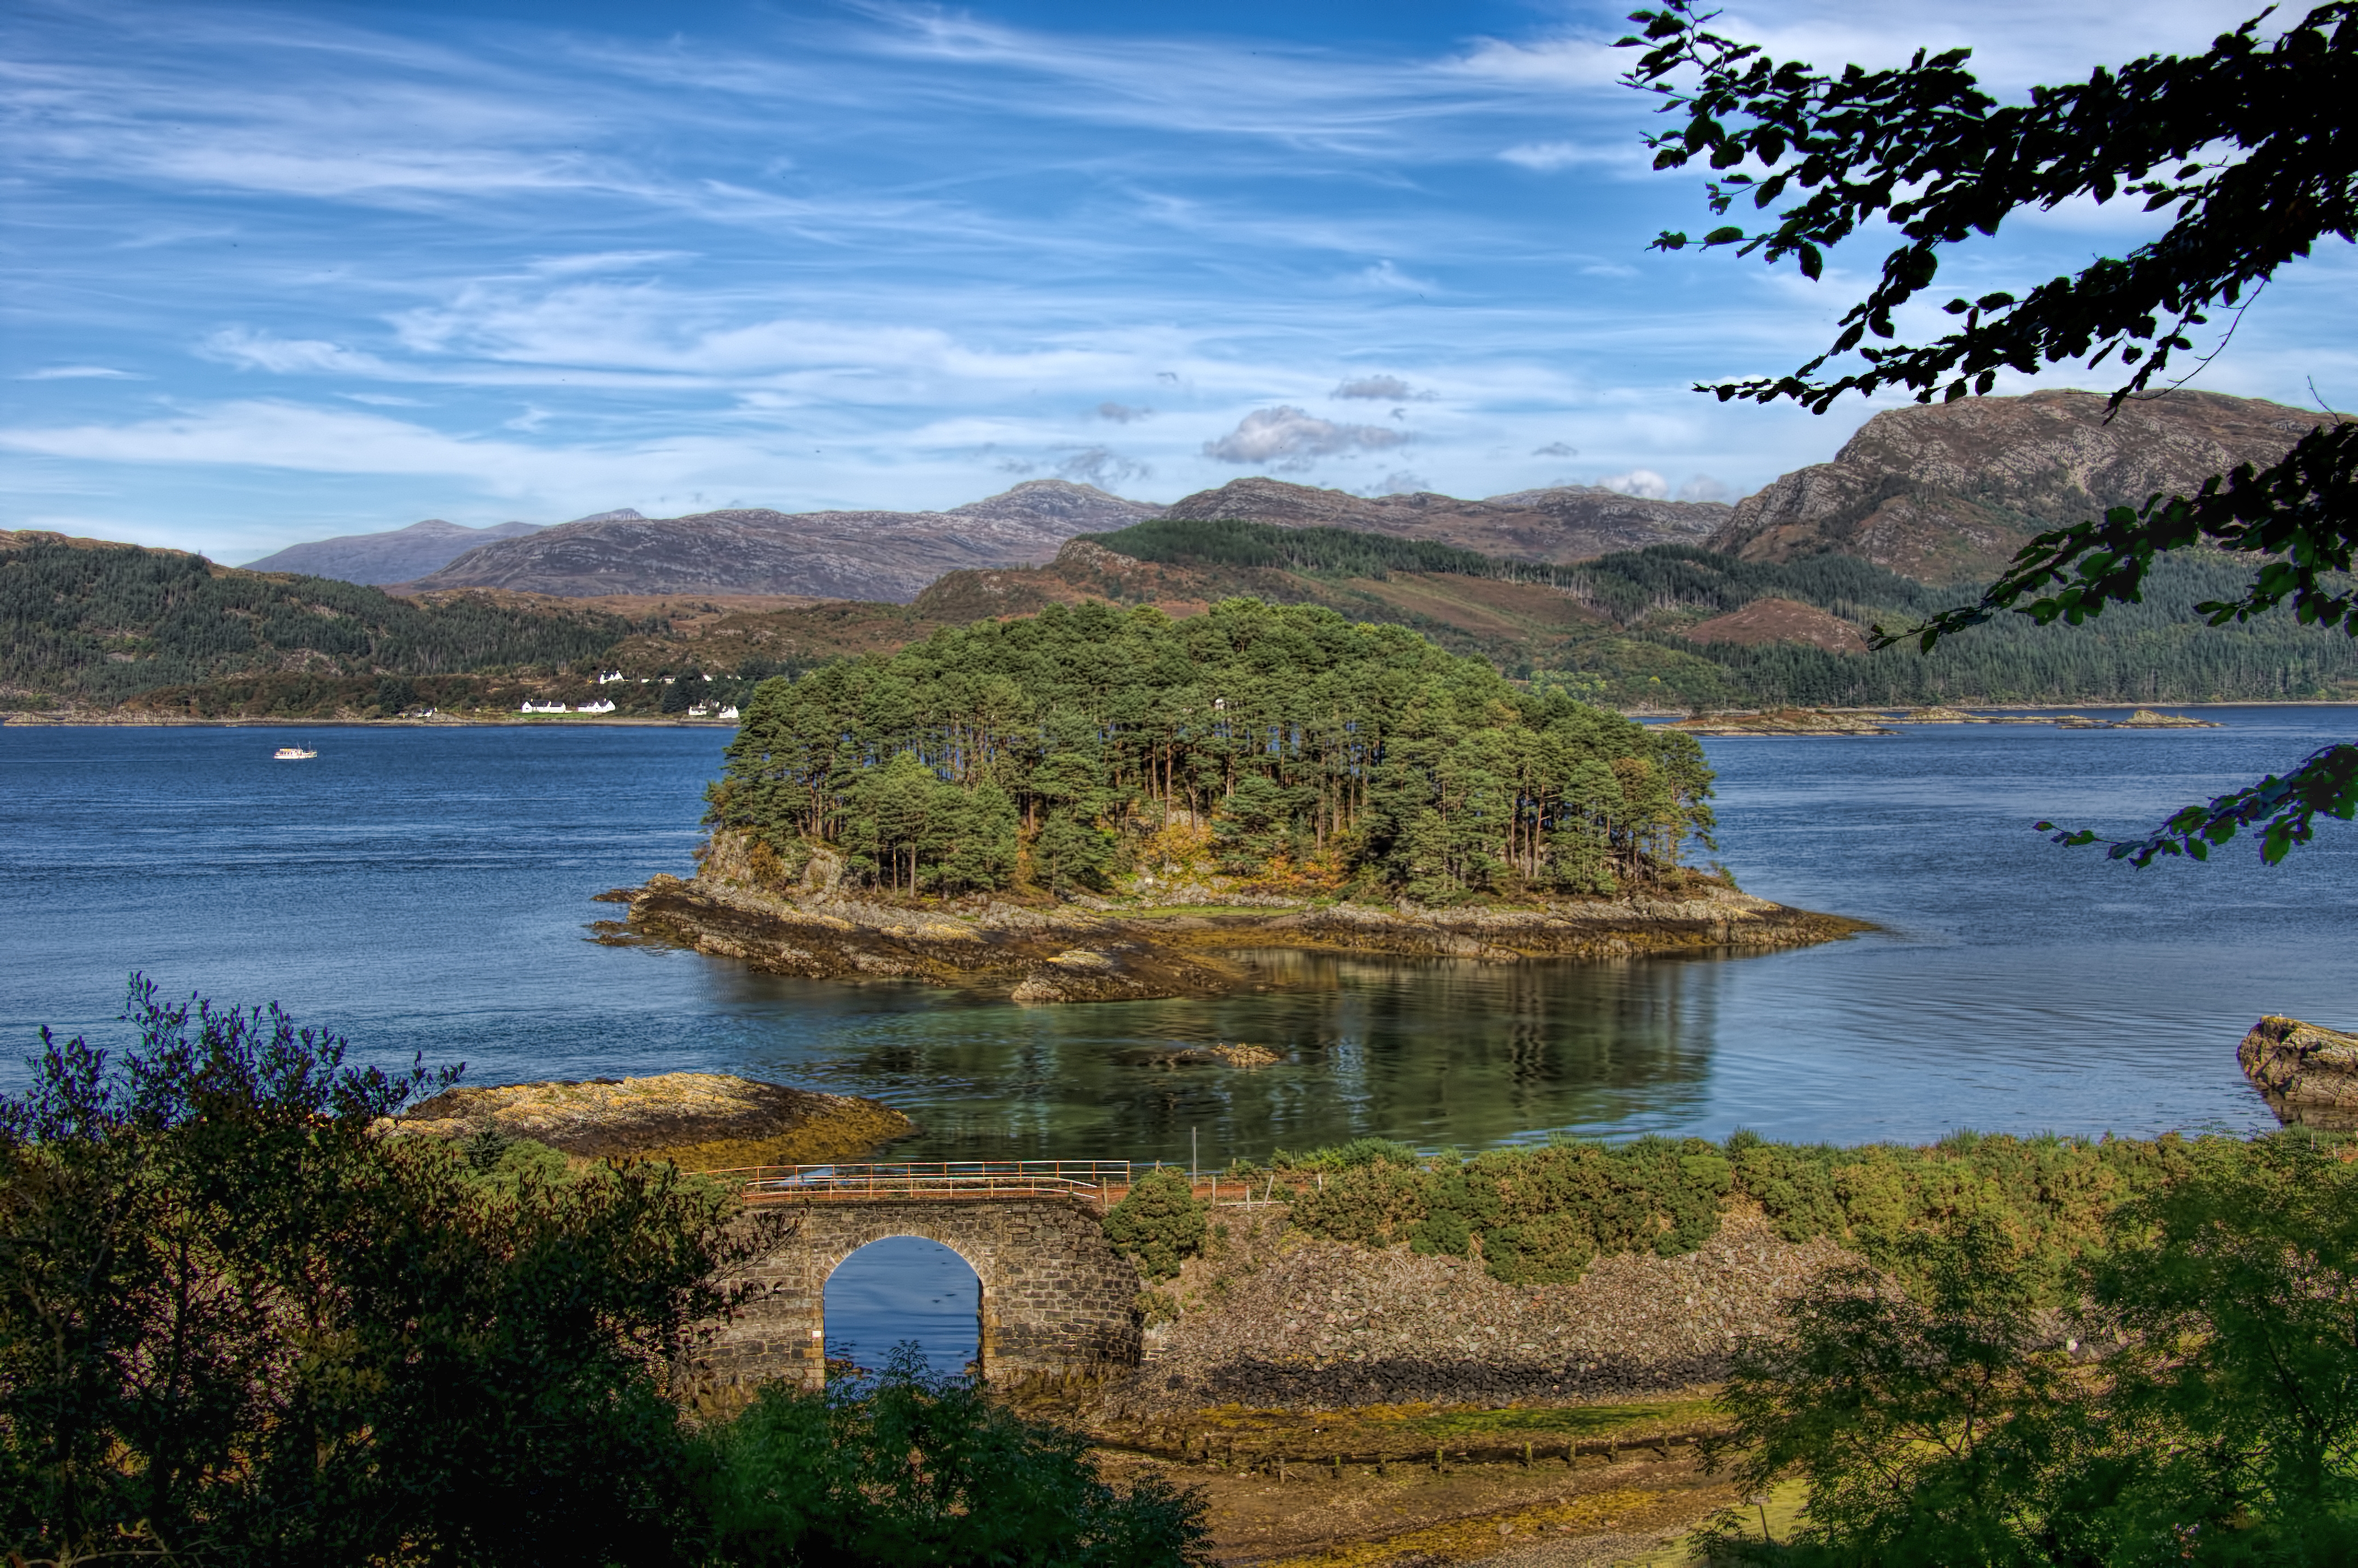
landscape, sea, coast, tree, water, nature, wilderness, mountain, shore, lake, river, cove, reflection, lagoon, bay, reservoir, body of water, loch, lochcarron, westerross